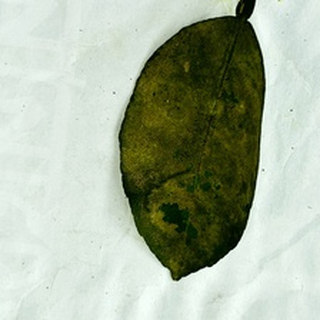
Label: lemon_sooty_mould